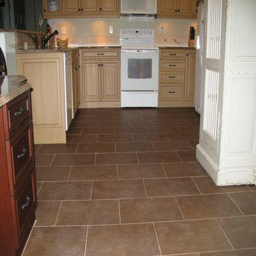
tile floor for the kitchen